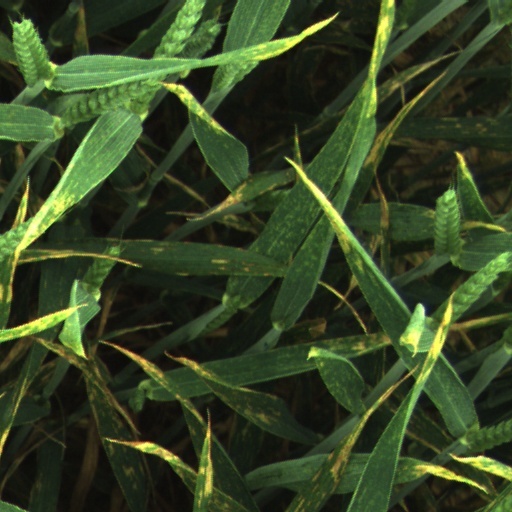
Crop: wheat